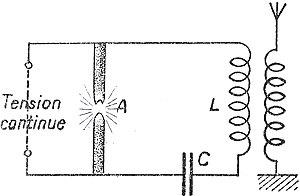
Principe de l'émetteur à arc .
L'émetteur à arc, aussi appelé convertisseur à arc ou arc de Poulsen, selon le nom de son inventeur Valdemar Poulsen, est utilisé pour convertir du courant continu en énergie radioélectrique. Cet appareil est inscrit à la liste des évènements importants de l'IEEE.
La télégraphie sans fil, également appelée TSF et radiotélégraphie permet d'écrire à distance en utilisant des ondes électromagnétiques.
L'histoire des techniques d'émission radio commence avec les premières expériences de Hertz, se poursuit avec les découvertes d'Édouard Branly, les travaux et essais de Guglielmo Marconi, de Camille Tissot, du général Gustave Ferrié et de quelques autres inventeurs. L'évolution des techniques d'émission, le perfectionnement des antennes et des systèmes de réception, l'utilisation de l'ensemble du spectre radioélectrique, permirent le développement de la radio sous toutes ses formes : radiodiffusion, transmissions maritimes, aériennes, militaires, ainsi que la radio d'amateur.